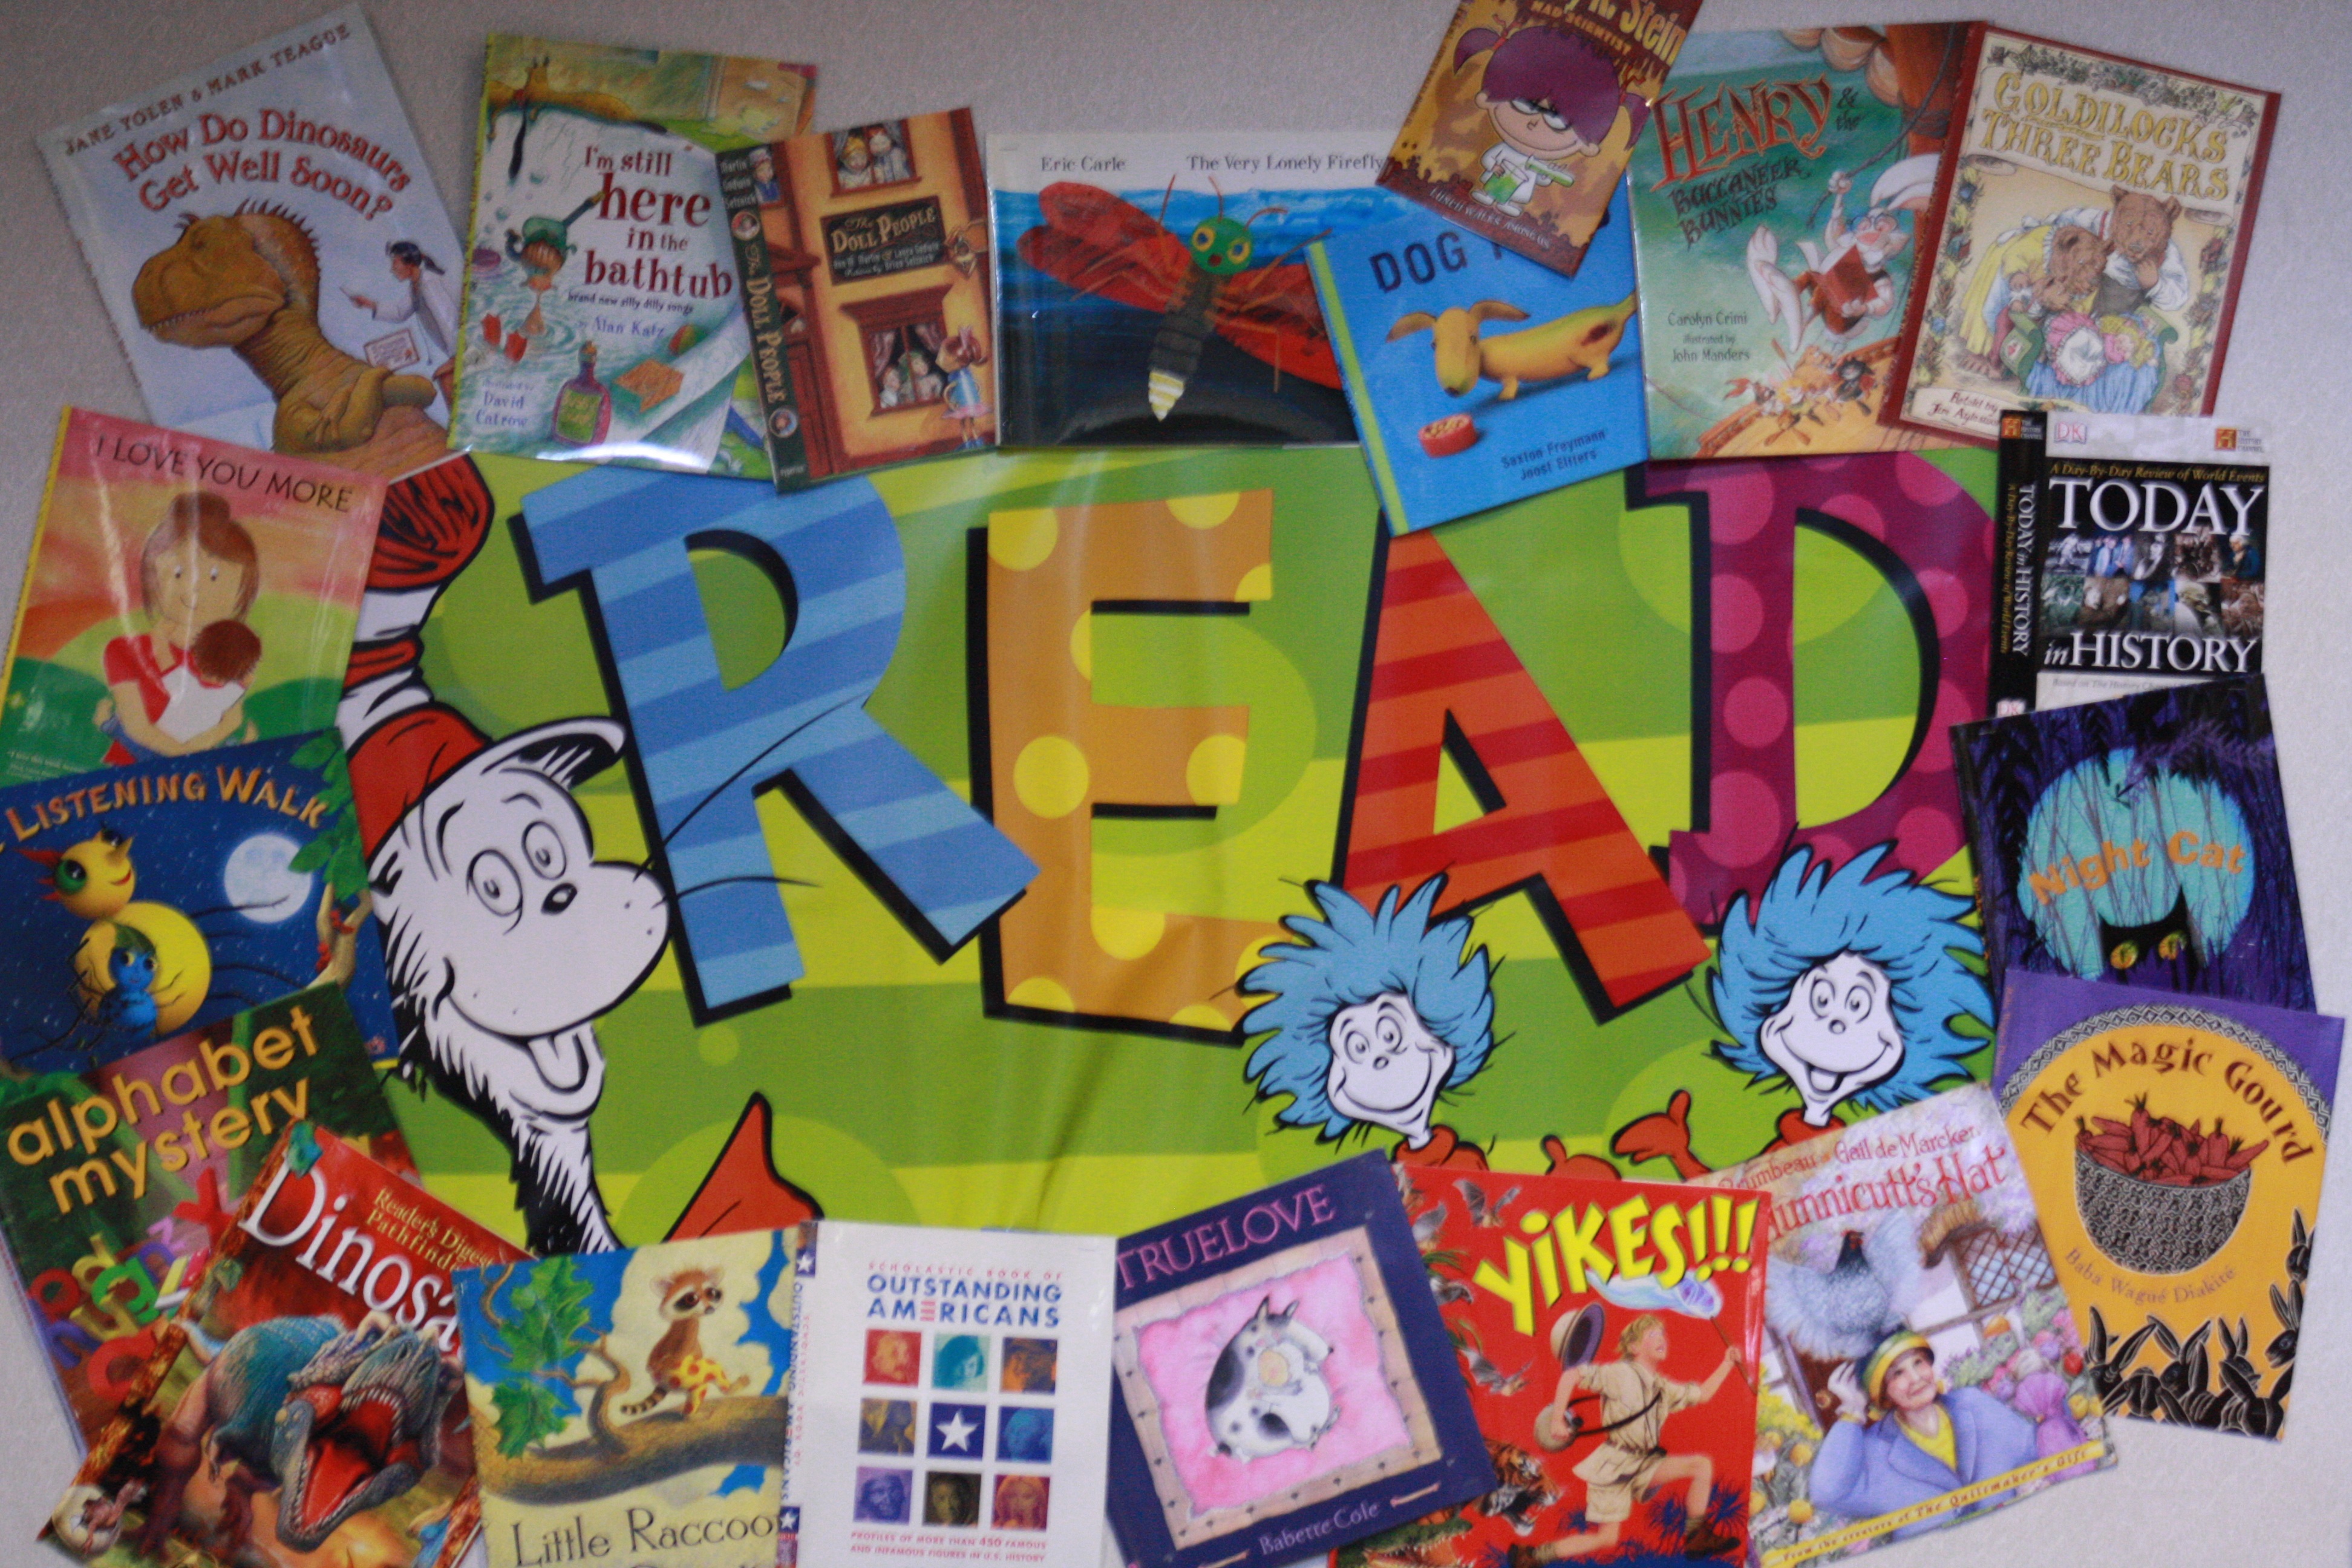
play, art, library, games, comics, comic book, child art, reading week, bulletin board